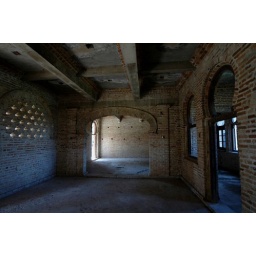
But Smith died in Lisbon in 1926 on a trip home to England and the house was never completed.